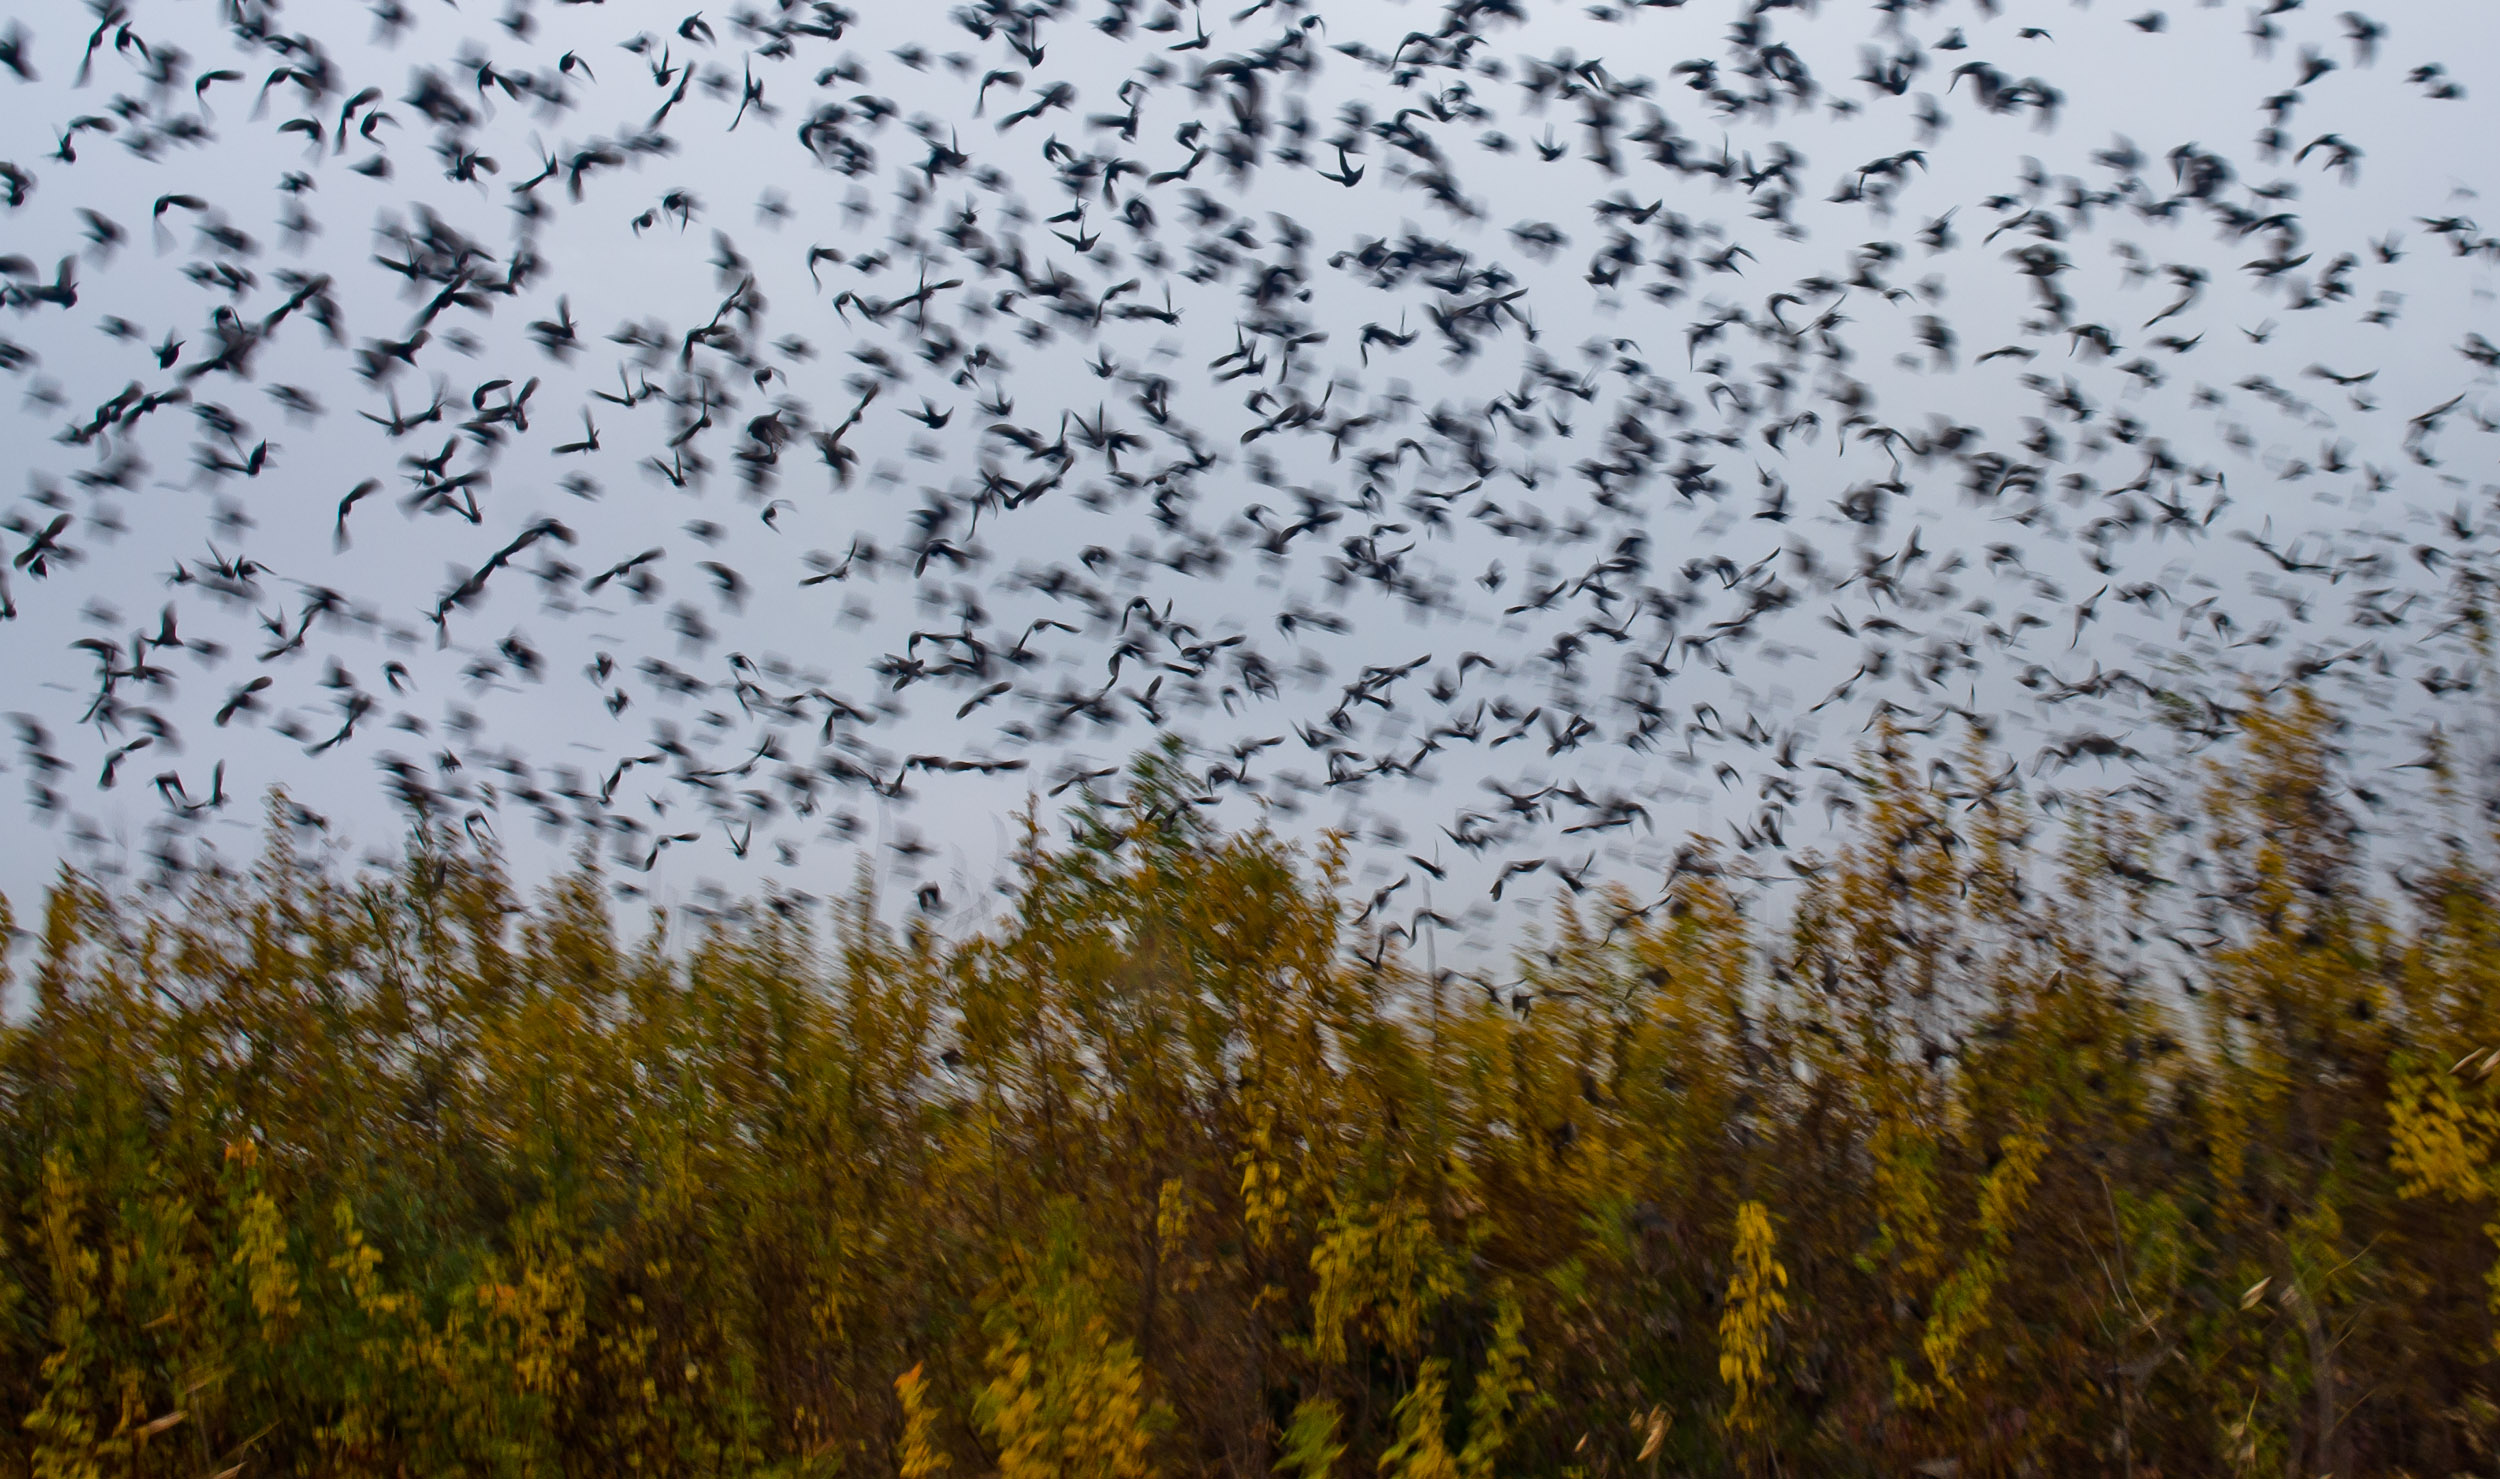
nature, forest, branch, bird, sky, field, leaf, flower, flock, wildlife, autumn, fauna, birds, cool image, 2013, lviv, 5star28mm, animal migration